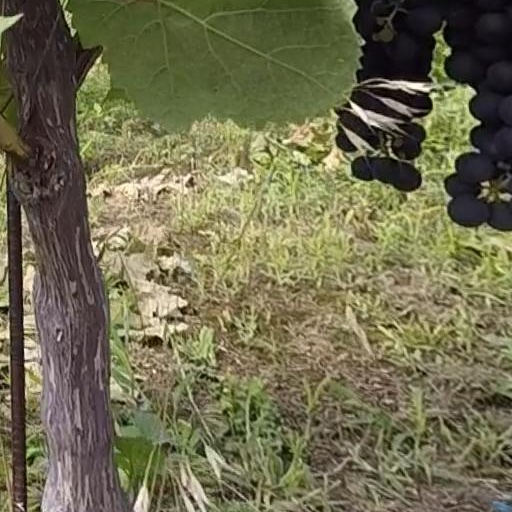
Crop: grape